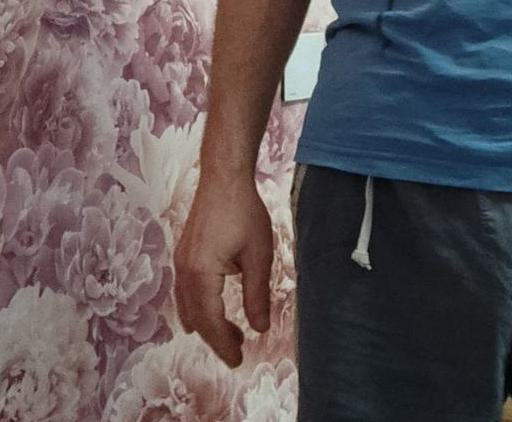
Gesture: no_gesture